Gregg Palmer

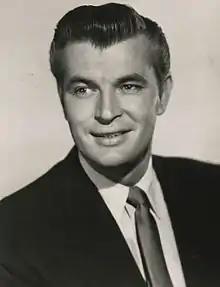
Palmer in "Magnificent Obsession", 1954

Palmer Edwin Lee (January 25, 1927 – October 31, 2015), known by his stage name Gregg Palmer, was an American film and television actor. He was known for playing Tom McLowery in the final season of the American western television series "The Life and Legend of Wyatt Earp".